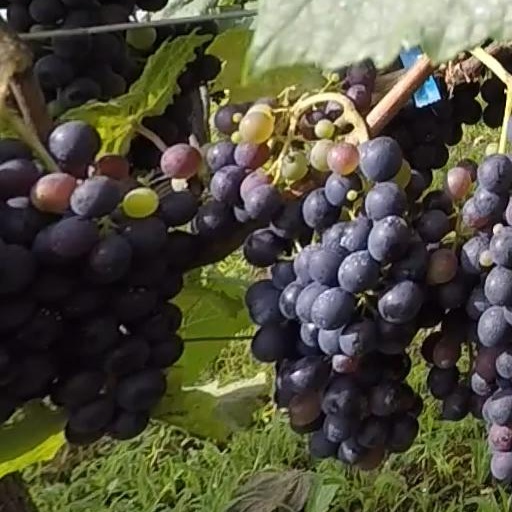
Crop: grape